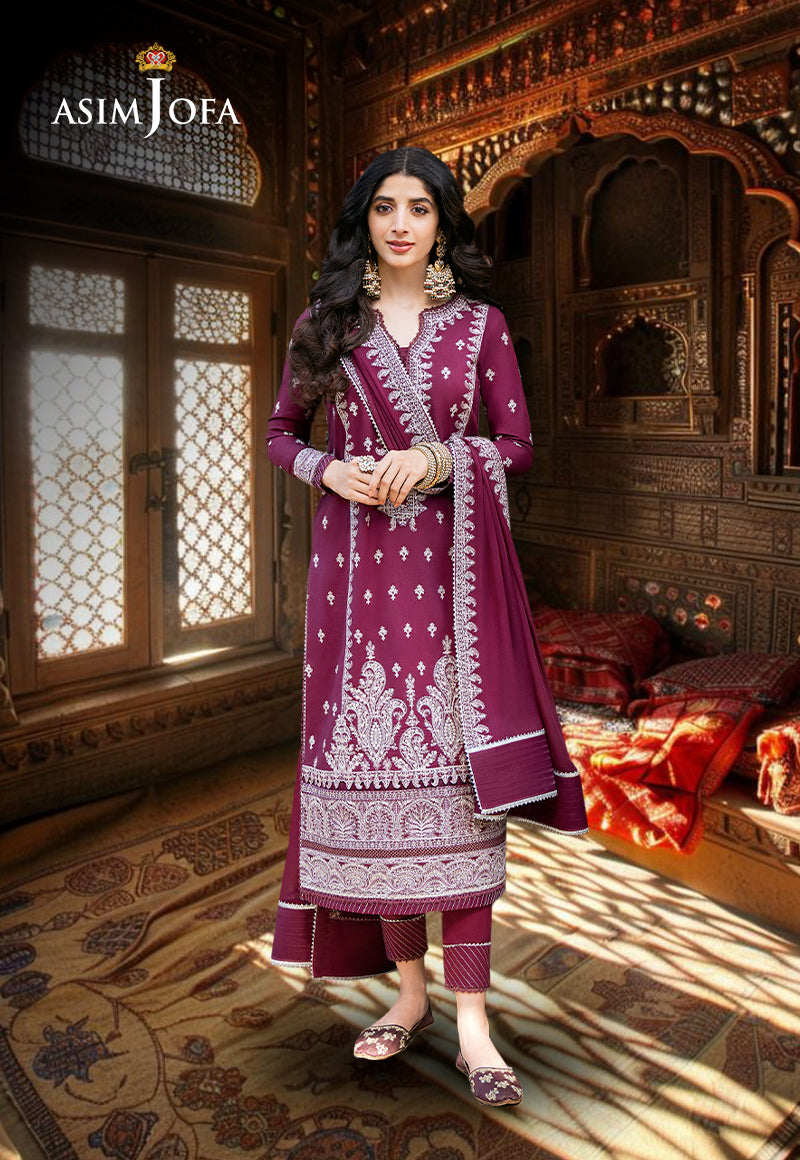
purple jodhpuri salwar suit